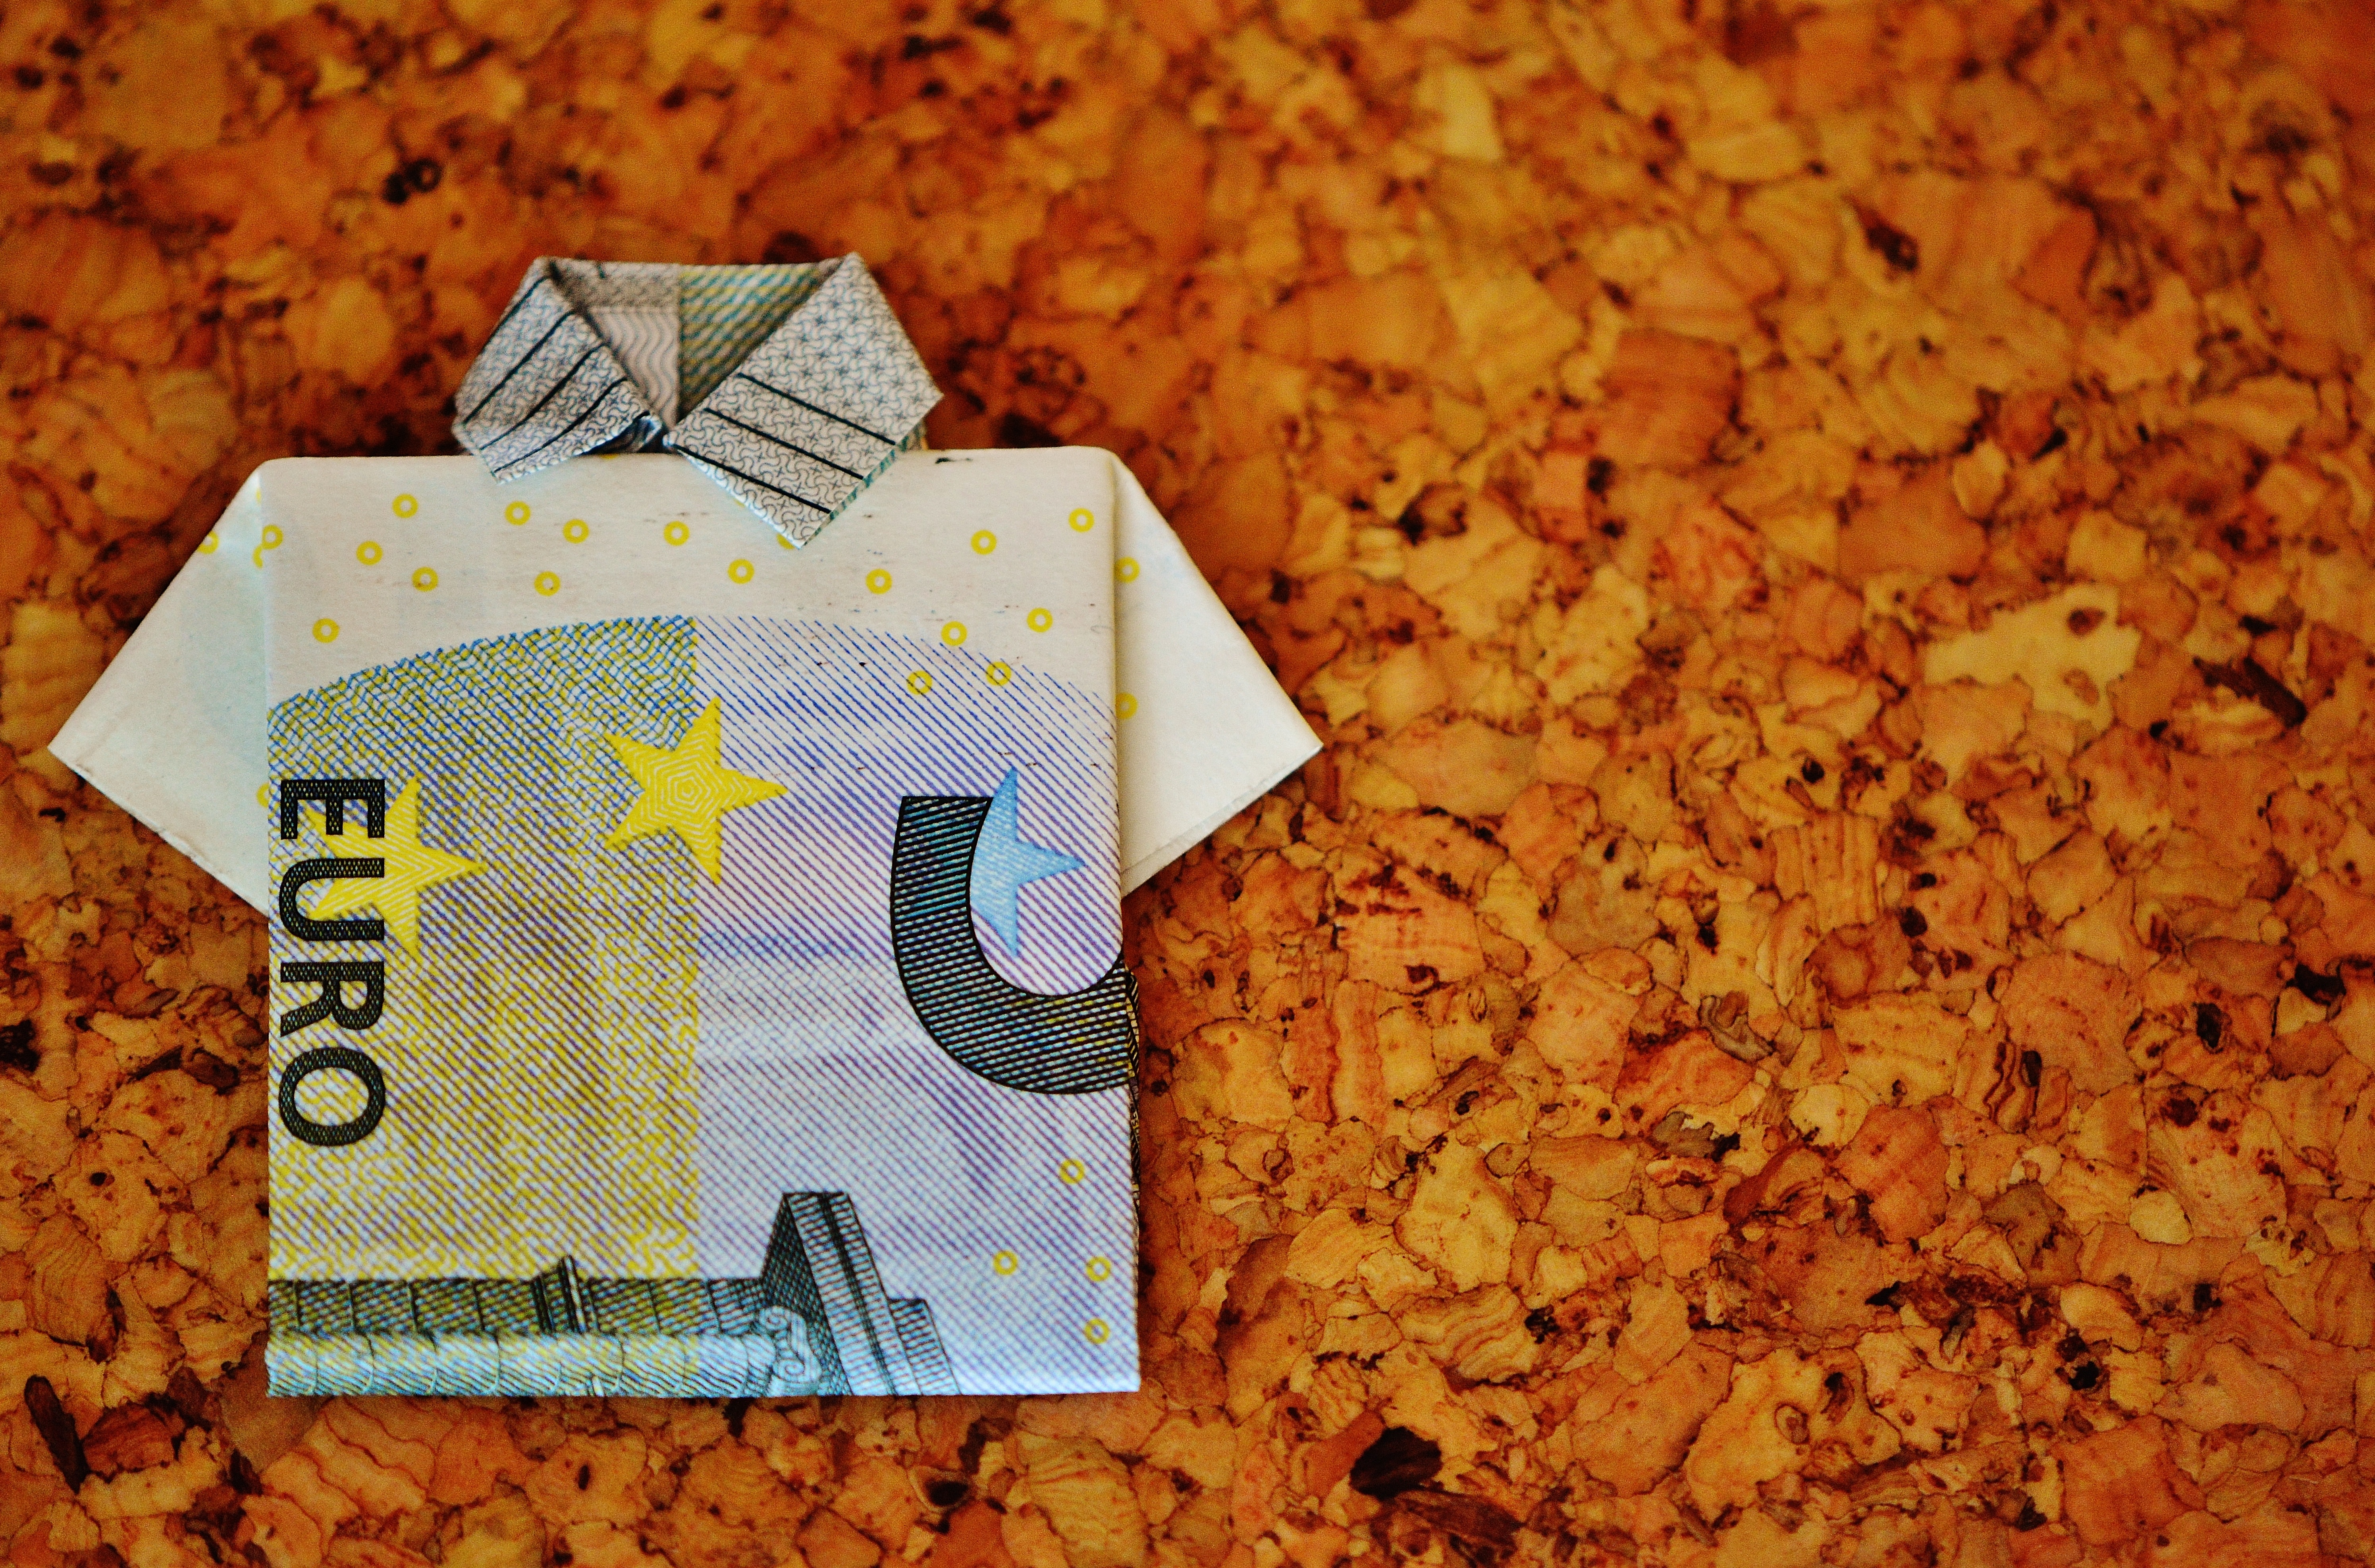
leaf, flower, gift, pattern, autumn, money, yellow, season, art, reserve, currency, euro, folded, cash and cash equivalents, dollar bill, folding technique, the last shirt, 5 euro